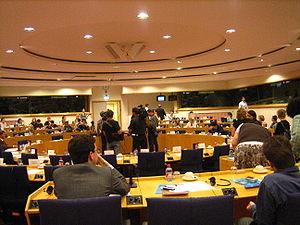
Le Parlement européen a vingt commissions parlementaires permanentes, ainsi que deux sous-commissions. Les commissions sont composées de 25 à 73 députés et sont dotées d'un président, d'un bureau et d'un secrétariat. Leur composition politique reflète celle de la plénière.